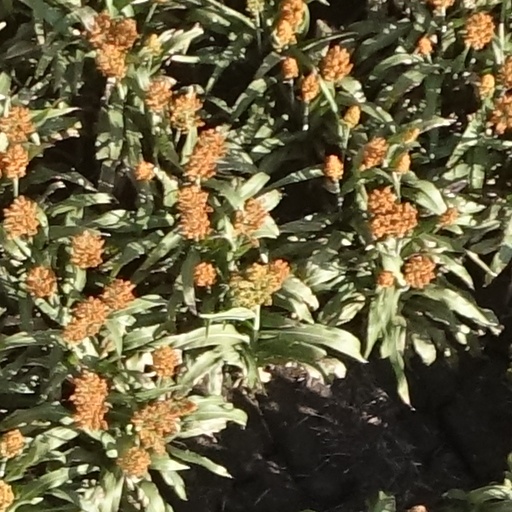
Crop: sorghum